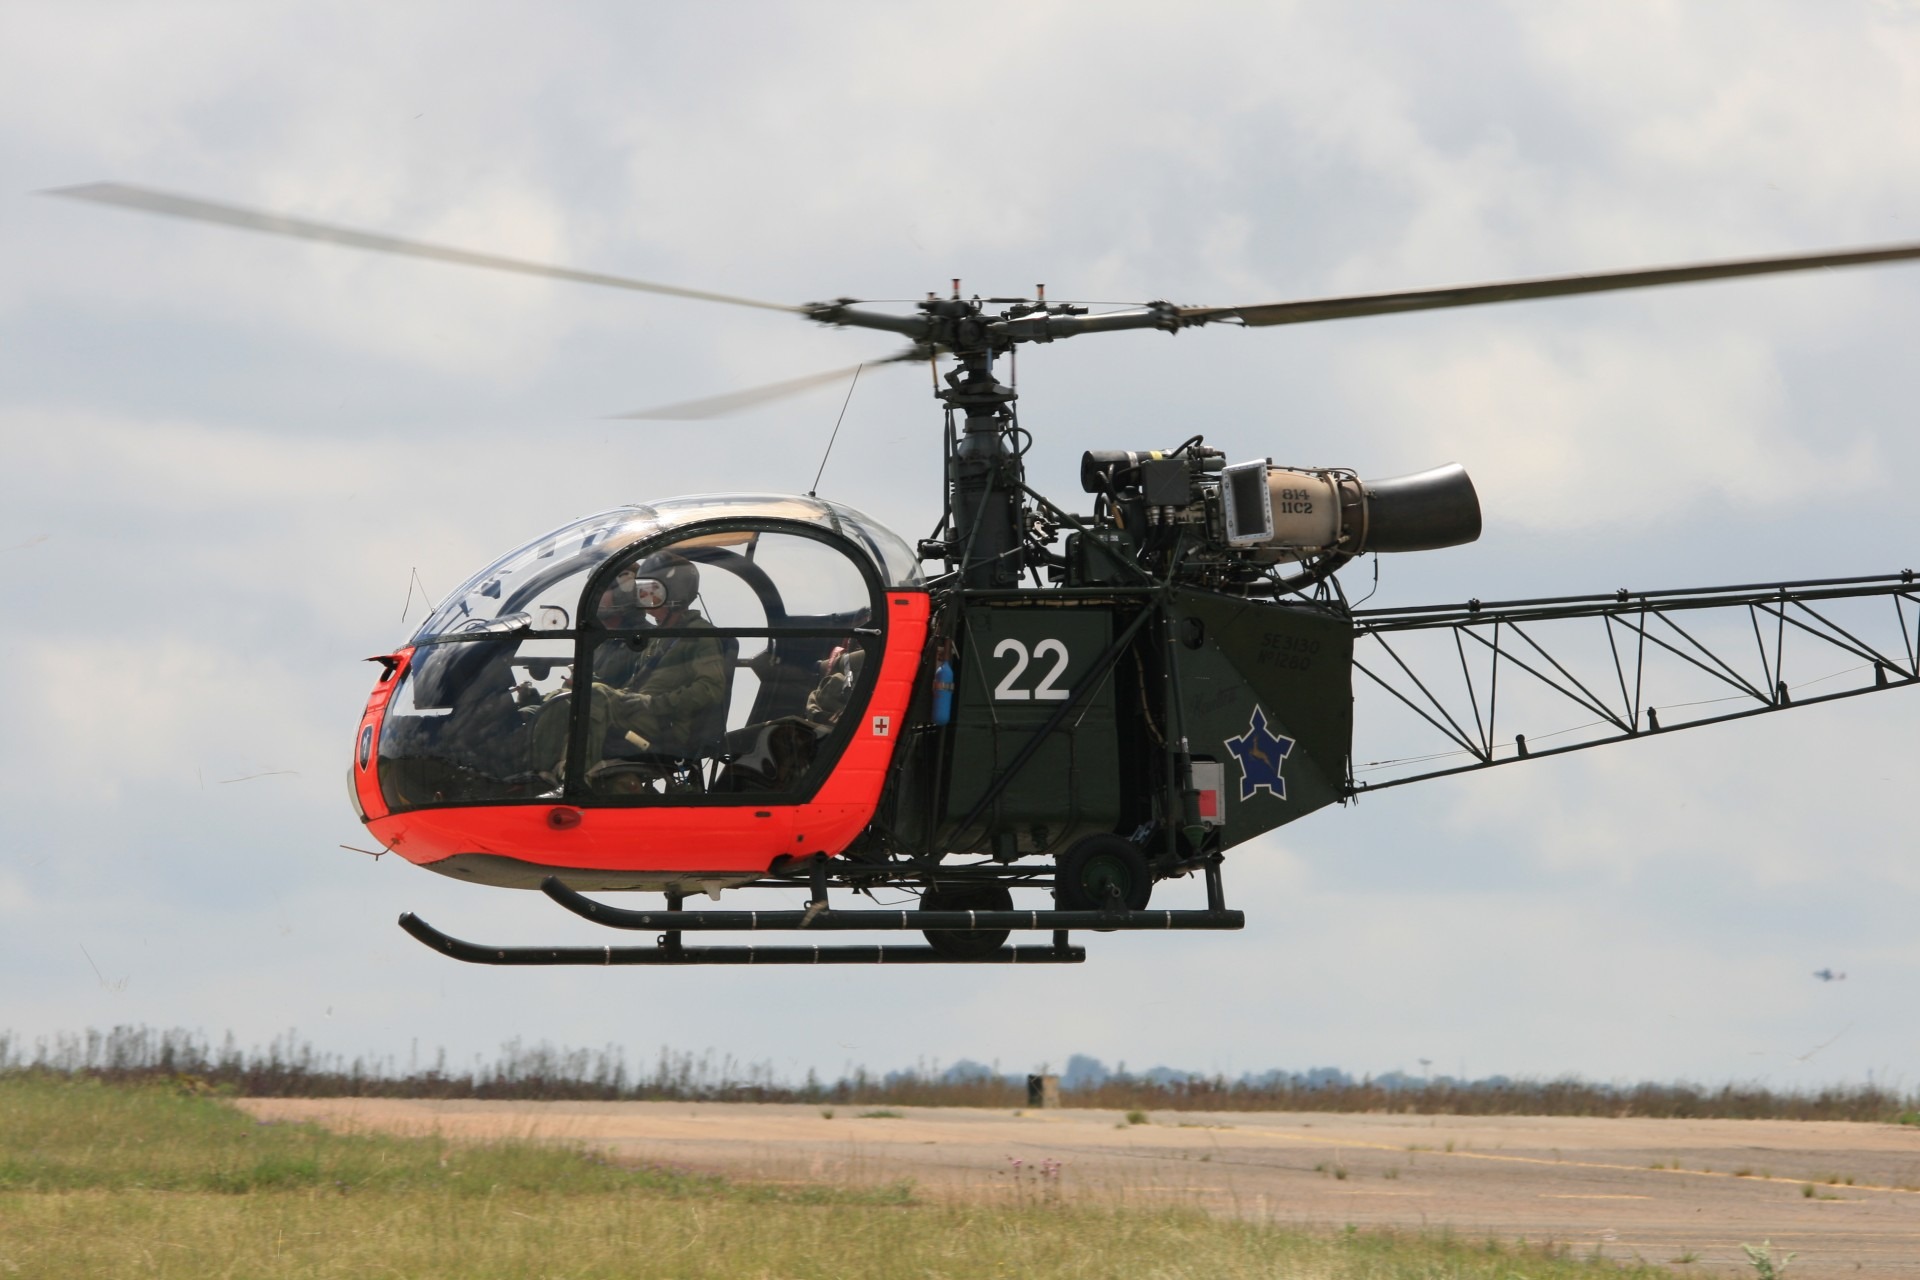
flying, aircraft, vehicle, aviation, helicopter, heritage, rotorcraft, atmosphere of earth, helicopter rotor, military helicopter, bell uh 1 iroquois, south african air force museum, alouette ll, dayglo dark olive